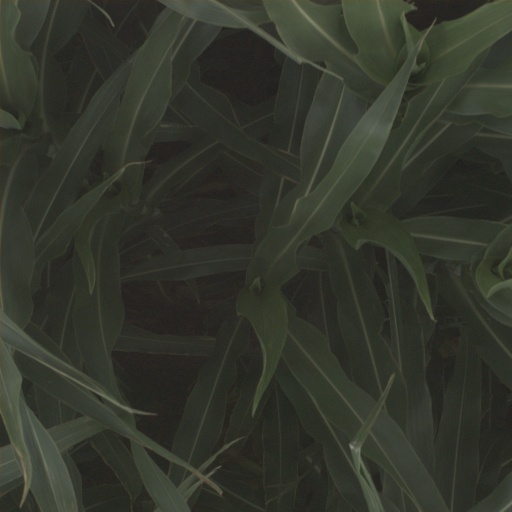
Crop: sorghum